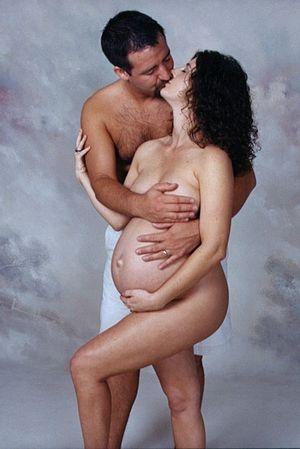
La grossesse ou gestation humaine est l'état d'une femme enceinte, c'est-à-dire portant un embryon ou un fœtus humain, en principe au sein de l'utérus, qui est dit gravide. En général, elle fait suite à un rapport sexuel, et débute selon le point de vue à partir de la fécondation ou de la nidation, et se déroule jusqu'à l'expulsion de l'organisme engendré. La durée moyenne de la fécondation à l'accouchement pour une grossesse unique est de 38 semaines et deux jours, soit un peu moins de neuf mois, une durée largement reprise dans la culture. Dans les faits, cette durée est variable selon les femmes et le déroulement de la grossesse. Ainsi une grossesse normale dure entre 37 semaines et 41 semaines d'aménorrhée, on parlera alors de grossesse menée à terme. Pour une durée inférieure à 37 SA on parle de prématurité et pour une durée supérieure à 41 SA on parle de postmaturité.
L'hétérosexualité est une attirance romantique, une attirance sexuelle ou un comportement sexuel entre des personnes du sexe ou du genre opposé. En tant qu'orientation sexuelle, l'hétérosexualité est un « modèle durable d'attirances émotionnelles, romantiques et/ou sexuelles » pour les personnes du sexe opposé ; elle fait également « référence au sentiment d'identité d'une personne basé sur ces attirances, les comportements qui s'y rapportent et l'appartenance à une communauté d'autres personnes qui partagent ces attirances ». Une personne hétérosexuelle est communément appelée hétéro.